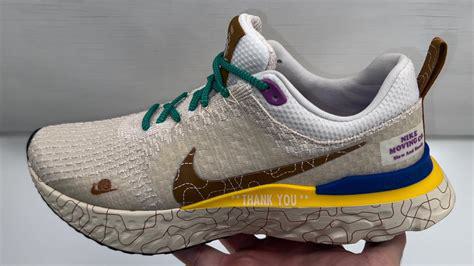
Brand: Nike
Model: React Phantom Run Flyknit 2